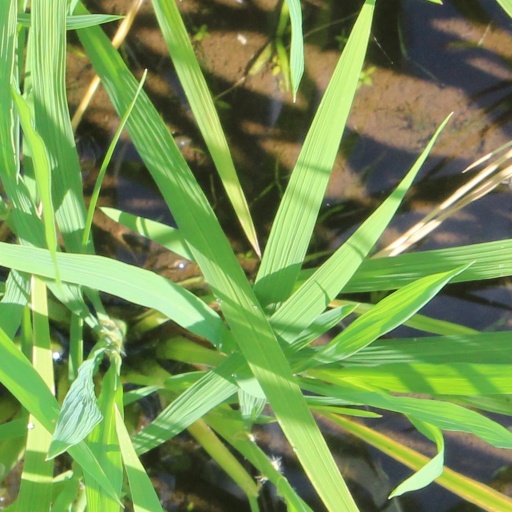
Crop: rice